Seymour Parker Gilbert

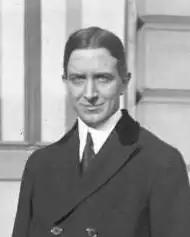
Photo from 1931

Seymour Parker Gilbert (October 13, 1892 - February 23, 1938) was an American lawyer, banker, politician and diplomat. He is chiefly known for being Agent General for Reparations to Germany, from October 1924 to May 1930. Afterwards, in 1931, he became an associate at J. P. Morgan.